Amelia Womack

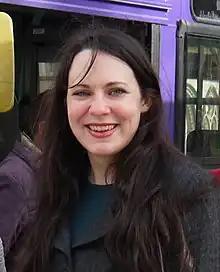
Amelia Womack in February 2019

In February 2019, it was announced that Womack would be the Wales Green Party candidate in the 2019 Newport West by-election, a position she had nominally been selected for in November 2018. The by-election was held on 4 April 2019 and Womack finished in sixth place in a field of 11 candidates, with 924 votes (3.9% of the total votes cast).